The Narrows (Malfi novel)

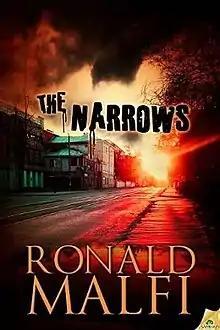
First edition

The Narrows is a horror novel by American writer Ronald Malfi. It was published in 2012 by Darkfuse Publications in a limited edition hardcover for collectors, then as a trade paperback and ebook with Samhain Publishing. In an interview, Malfi suggests the idea for the novel came from his interest in attempting to write a vampire novel that had no vampires in it: "I thought, What if I could write a vampire novel without vampires? What type of creature could take their place--a creature that, throughout history, may have given birth to the vampire legend? And that opened up the door to all these thoughts." The book contains three epigraphs from Bram Stoker's novel " Dracula".